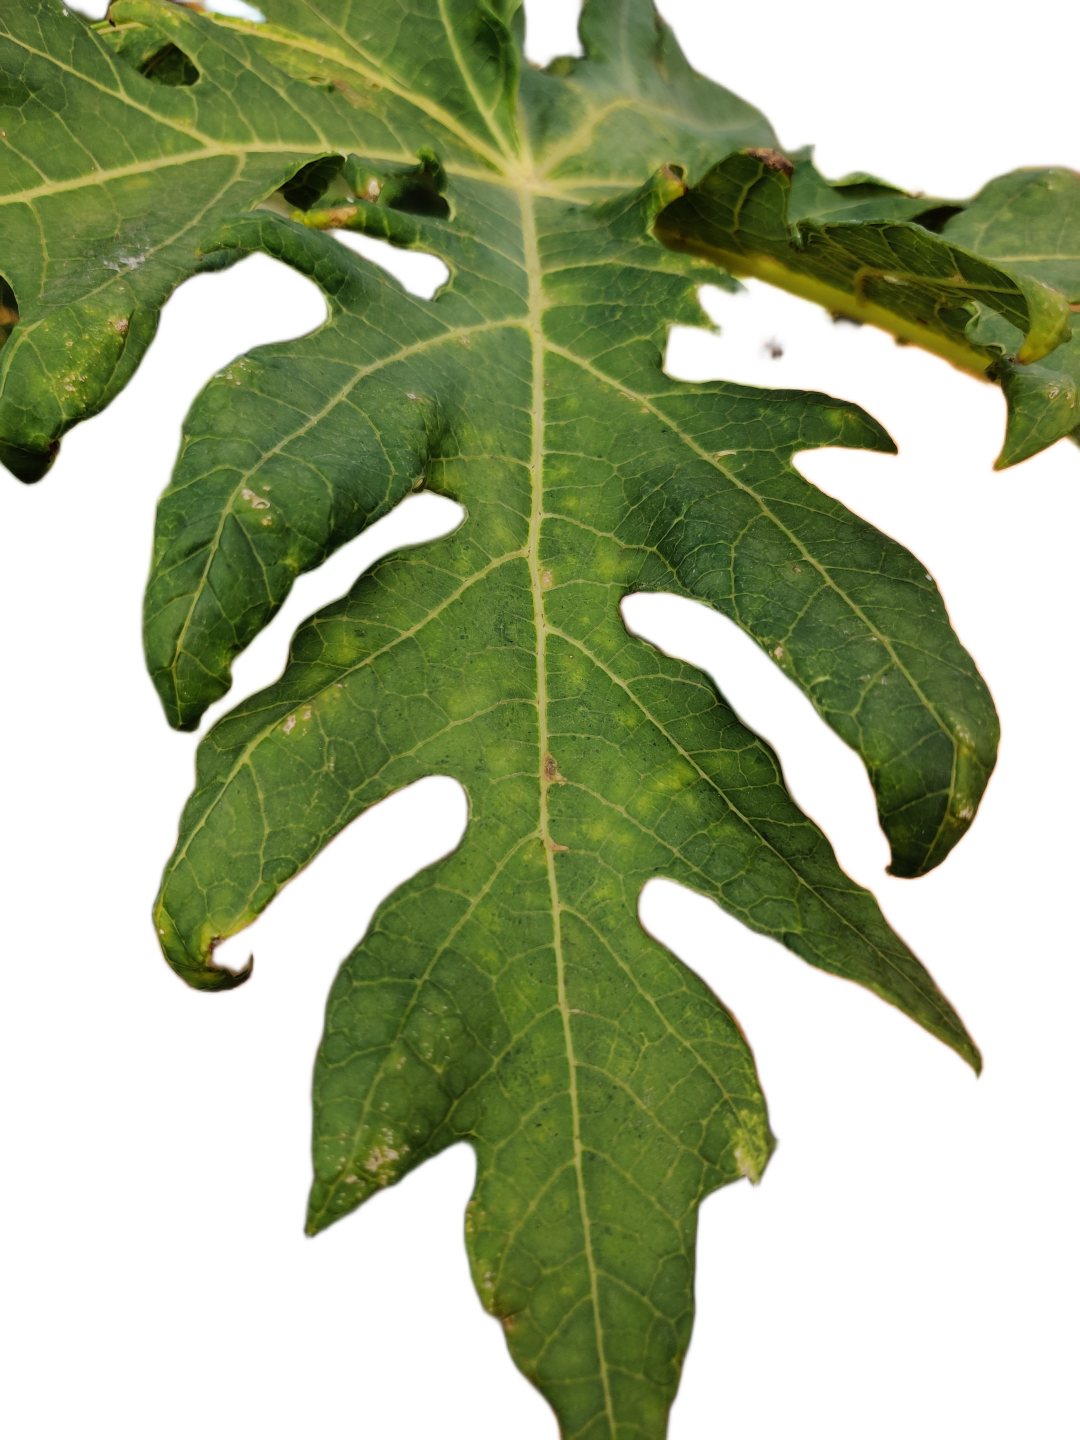
Crop: Papaya
Label: Curled_Yellow_Spot